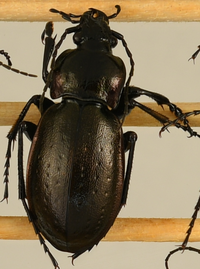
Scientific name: Carabus nemoralis
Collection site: Treehaven Site (TREE), plot TREE_006